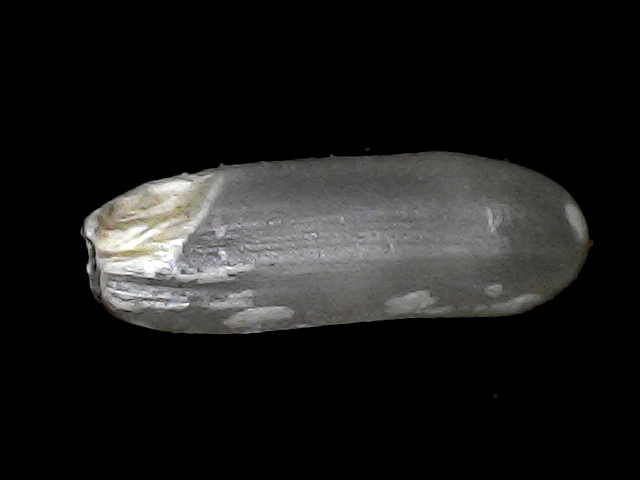
Rice variety: BD75